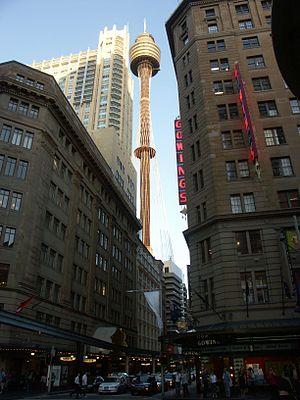
Au premier plan, magasins Gowings (fermés en Janvier 2006) dans George Street, à Sydney, en Australie, et la Sydney Tower en arrière plan.
L'architecture de Sydney, la plus ancienne ville d'Australie, se caractérise par l'absence d'une architecture uniforme et par la juxtaposition des styles qui se sont succédé au cours des 200 ans d'histoire de la ville, depuis ses modestes débuts avec des matériaux locaux et le manque de financement jusqu'aux gratte-ciels modernes.
Sydney Tower, aussi appelé Centrepoint, est une tour d'observation située dans la ville de Sydney, en Nouvelle-Galles du Sud, Australie.